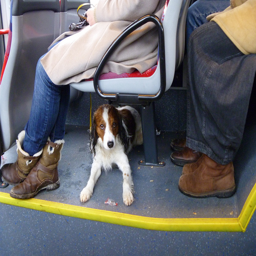
A dog sitting under a seat next to men's feet.
A dog is sitting underneat a seat on a bus.
A dog that is sitting underneath a chair.
a small dog is laying under a woman's seat
a dog sits under neath a chair with a person in it